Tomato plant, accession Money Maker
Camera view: tilt-top (135 deg); turntable rotation: 120 degrees
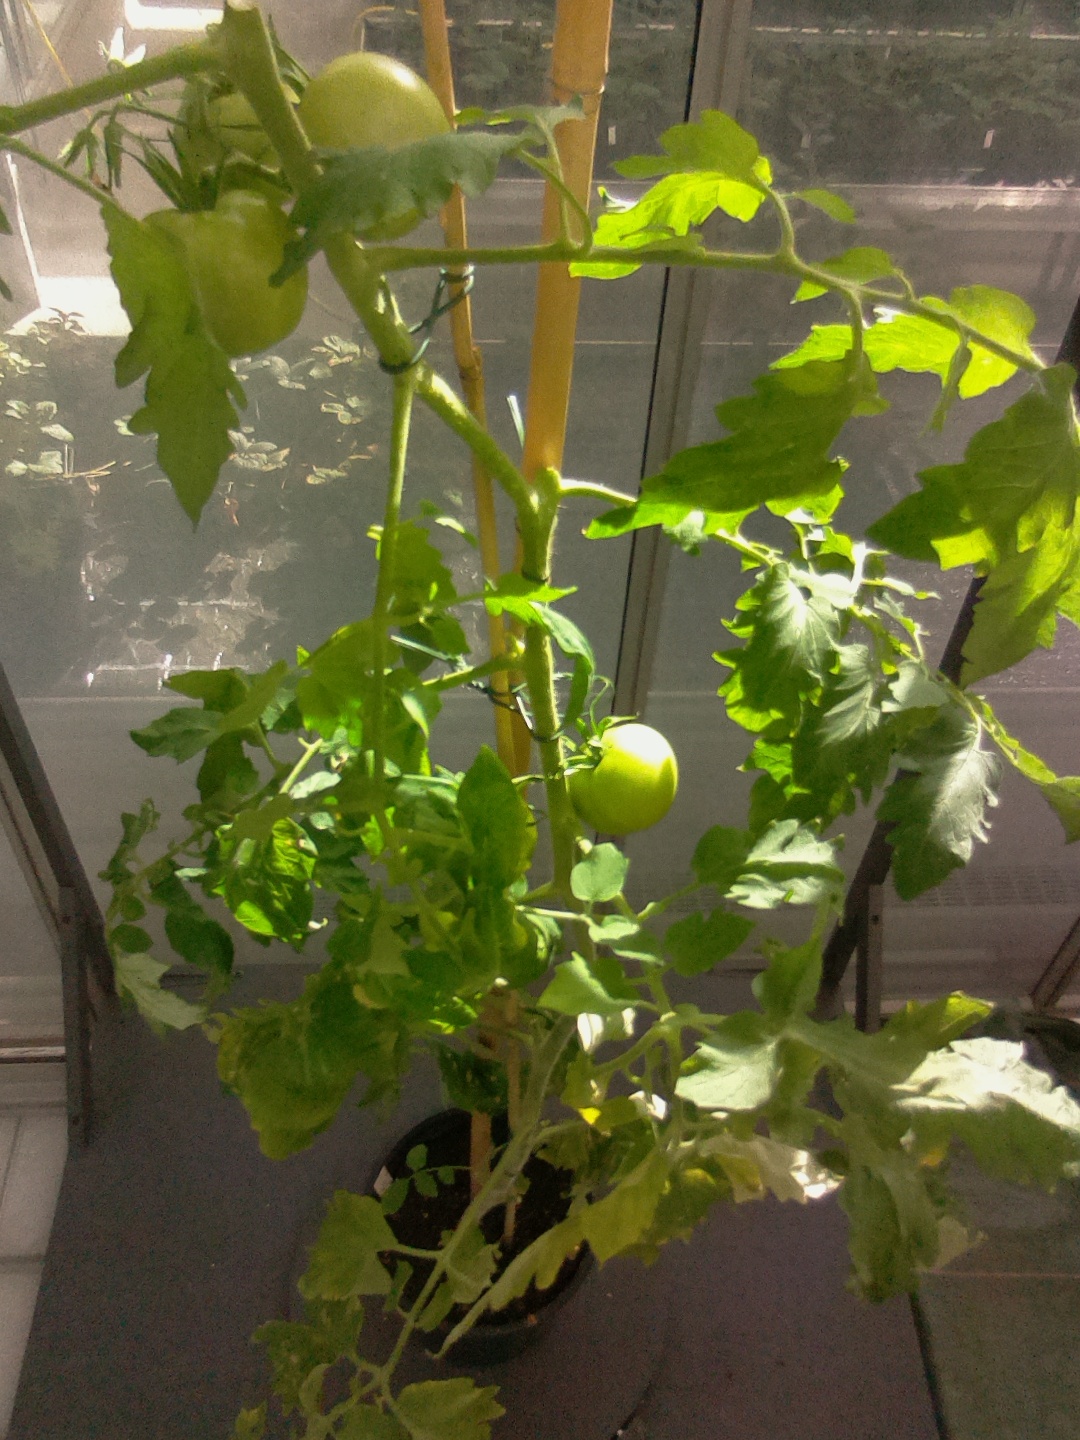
BBCH growth stage 74: 40%-50% of final fruit size